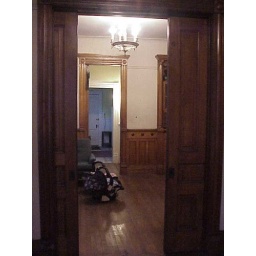
from living room, through dining room, through butler's pantry to back door in kitchen